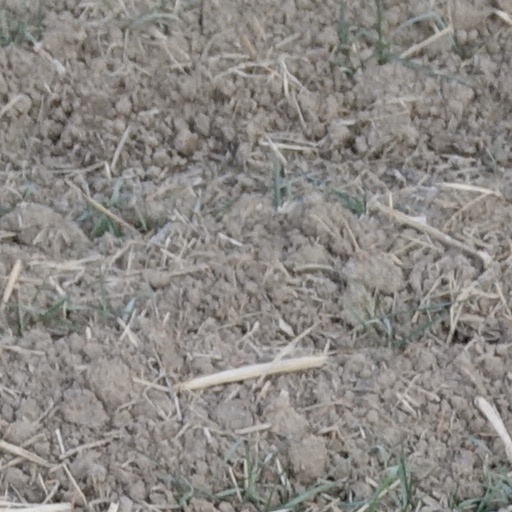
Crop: wheat